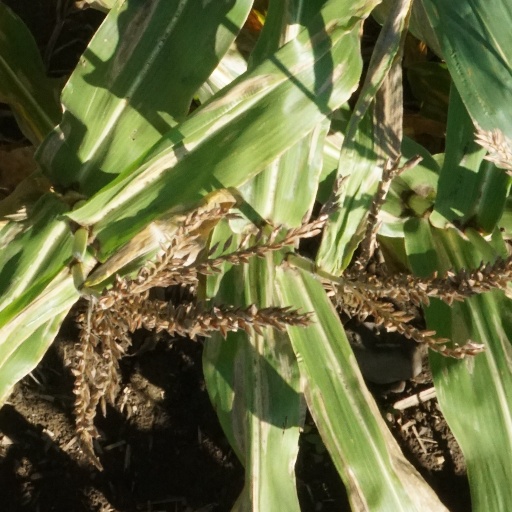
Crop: maize; corn